Zach Norvell Jr.

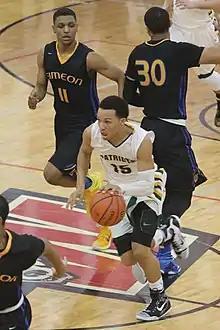
Norvell chasing Jalen Brunson in 2015

Norvell is the son of Tonja Hall and Zachary Norvell, who played basketball in college at Northeastern Illinois (until the program was disbanded in 1998) and New Mexico State and coaches at DuSable High School. Growing up, the younger Norvell was an accomplished baseball player but decided to quit to focus on basketball. At Simeon Career Academy, Norvell played limited minutes as a freshman behind Jaylon Tate and Kendrick Nunn. As a junior, Norvell averaged nearly 13 points, four rebounds and three assists per game and was a "Chicago Tribune" All-State special mention selection in 2015. He played some time at point guard due to injury problems. He scored 53 points in an AAU game for Mac Irvin Fire in Las Vegas in July 2015, increasing his recruiting stock. Norvell ended up committing to Gonzaga, choosing the Bulldogs over offers from Florida State, Georgetown and Iowa State. Norvell was No. 76 in ESPN's Top 100 rankings and was nominated for the McDonald's All-American game.